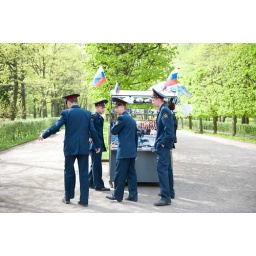
spotted them at the souvenior stand and then walking around it for some unknown reasons...